Qais Abdur Rashid

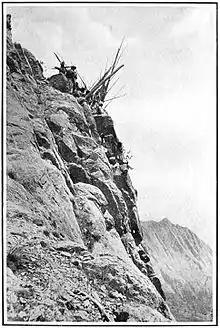
Qais Abdur Rashid's Shrine on the Takht-i-Suliman

Qais Abdur Rashīd or Qais Abdul Rasheed is said to be, in post-Islamic lore, the legendary founding father of the Pashtuns. It is believed that the conception of such a figure was promoted to bring harmony between religious and ethnic identities post-Arabic influence over the region. Qais Abdur Rashid is said to have traveled to Mecca and Medina in Arabia during the early days of Islam and converted. But contrary to this legend, Islam spread through Afghanistan over a period of time.